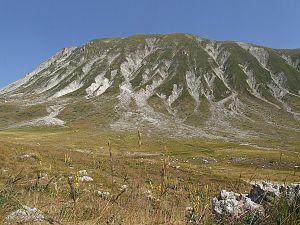
Le Monte Aquila est une montagne des Abruzzes du massif du Gran Sasso, dans la chaîne des Apennins.
La région des Abruzzes [ɑb.ʁyz], plus couramment appelée les Abruzzes, est une des régions d'Italie centre-méridionale.